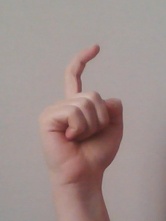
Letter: ra